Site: brandenburg
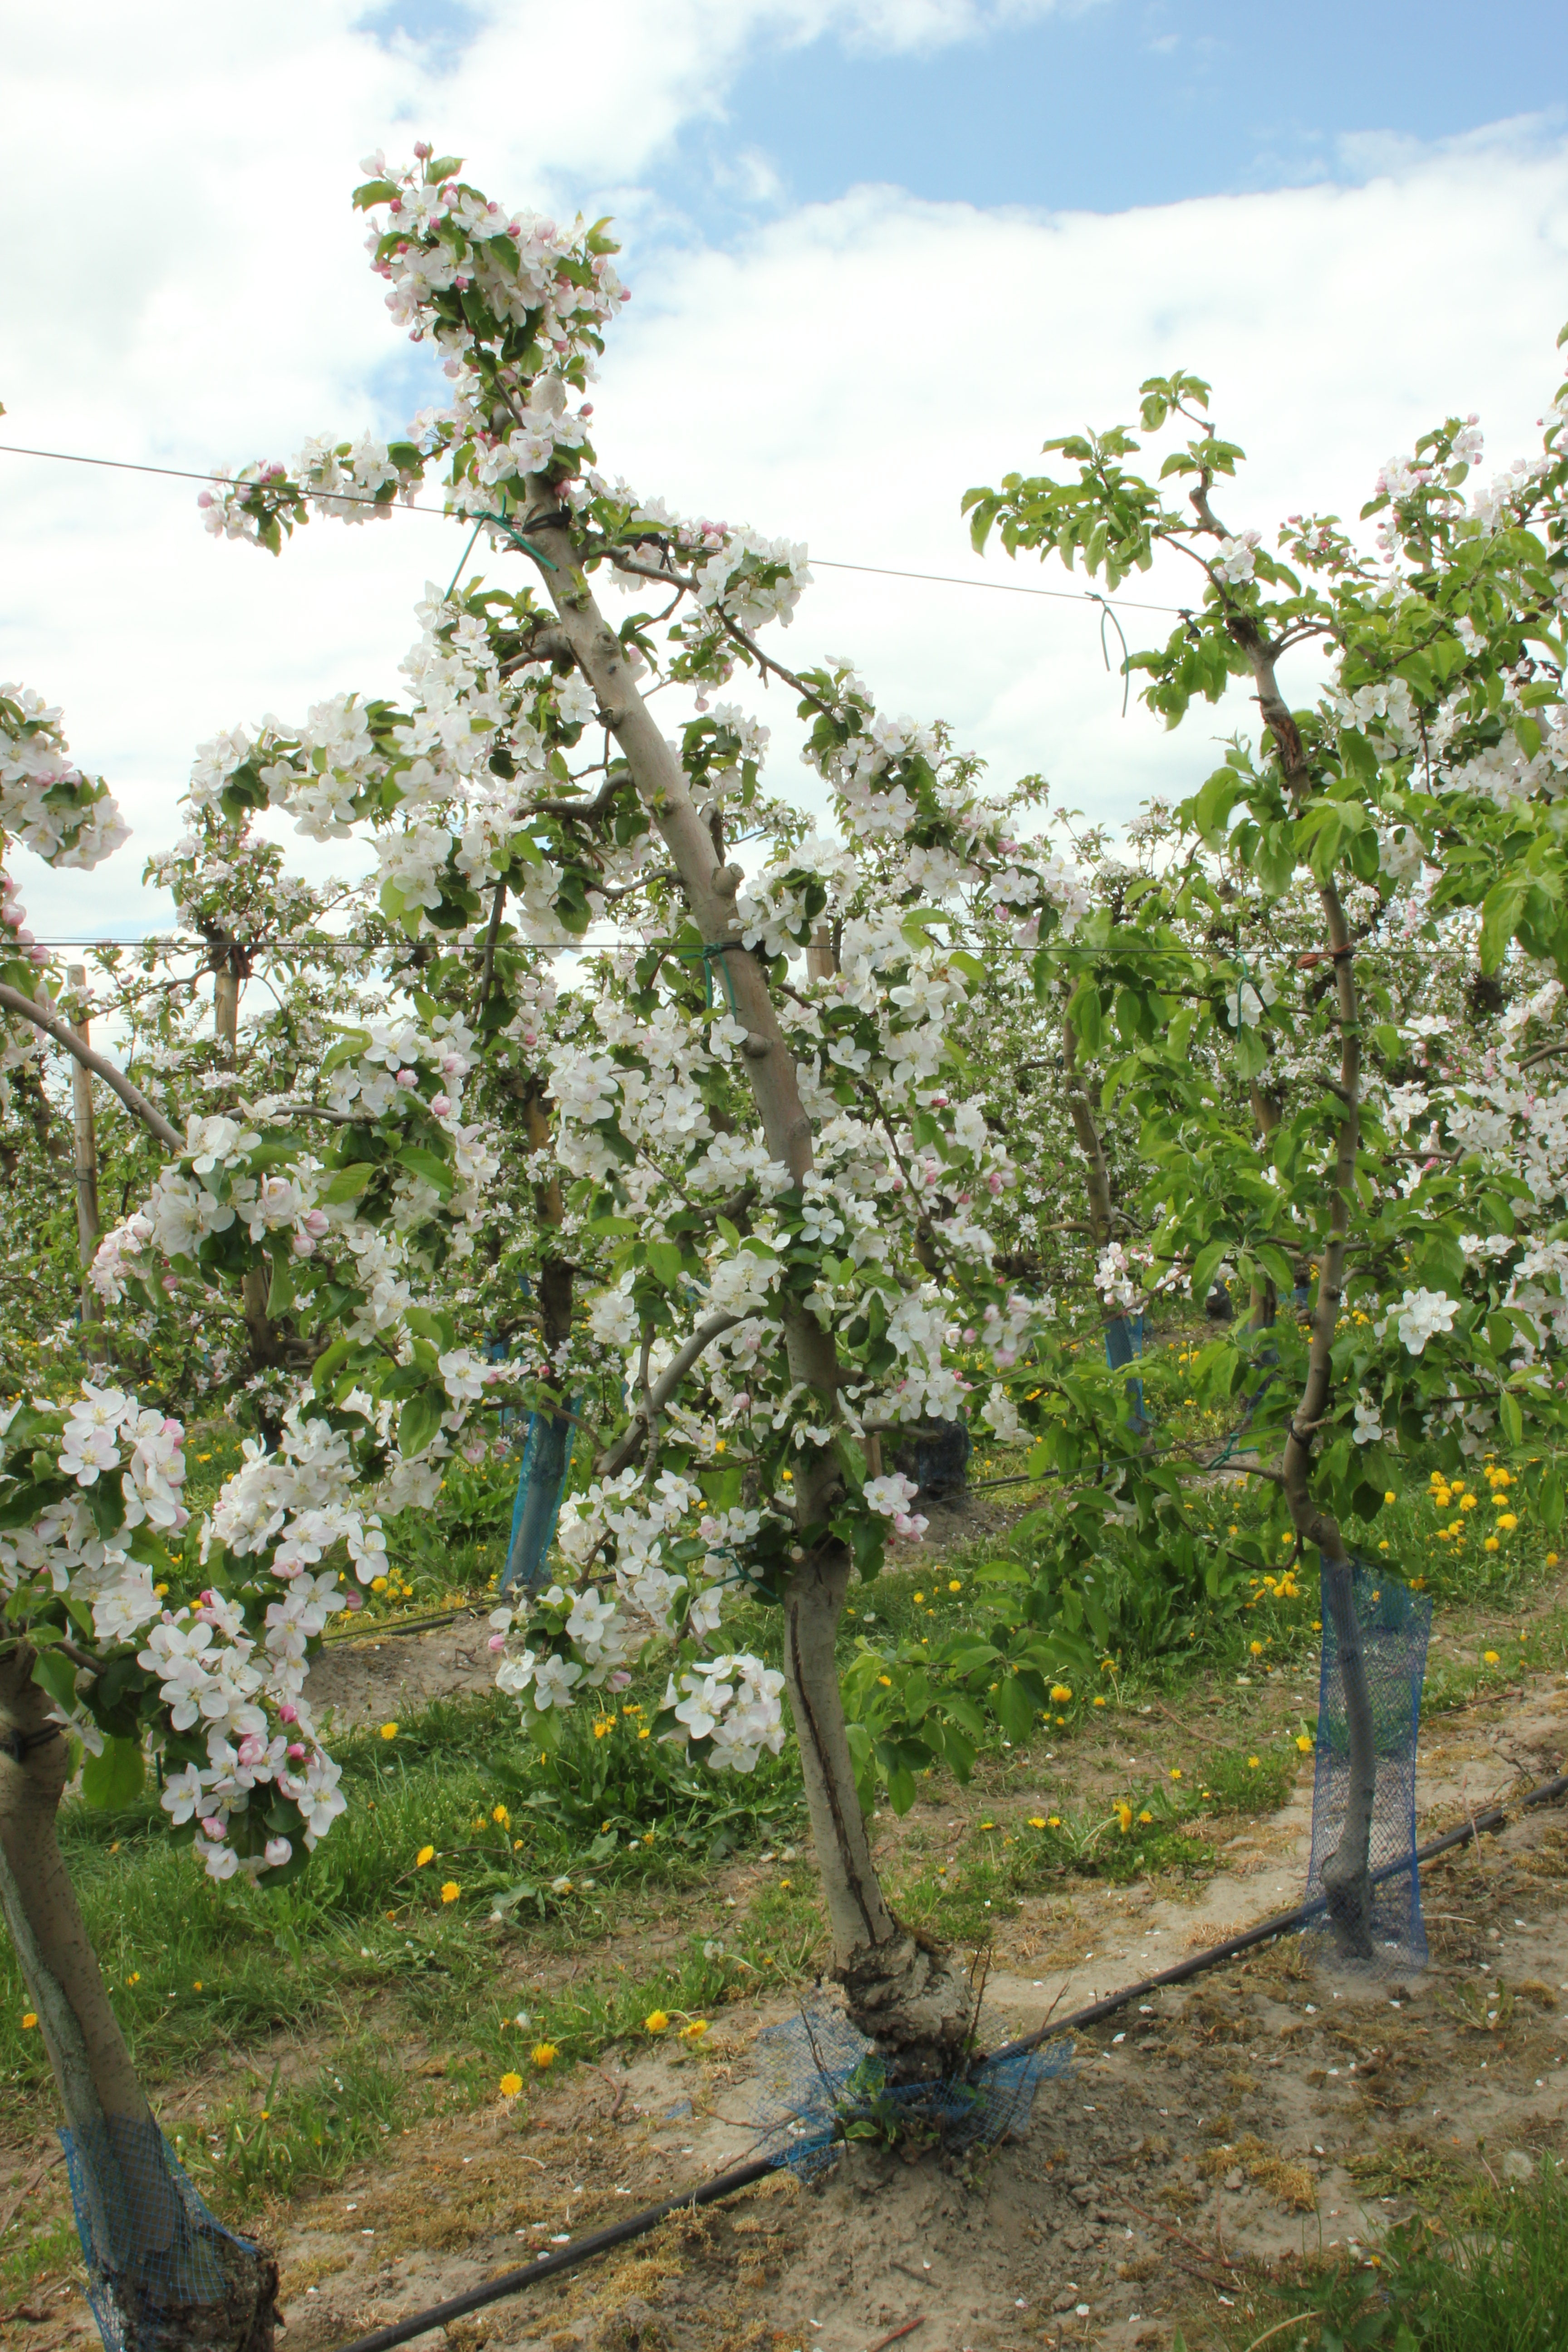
Growth stage (BBCH 65): Flowering